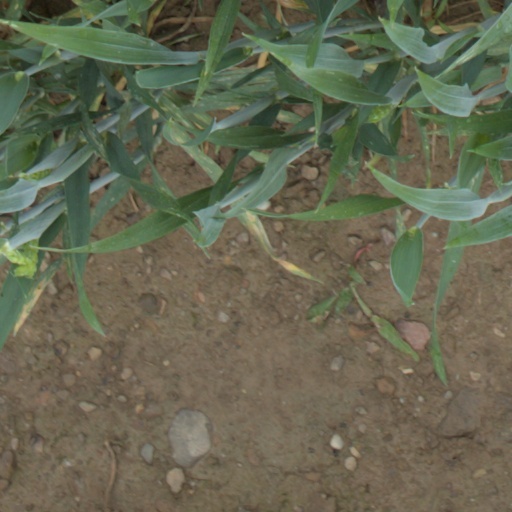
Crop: wheat